Yeongju

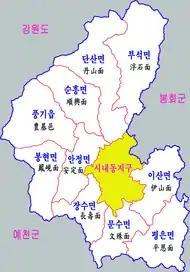
Map of Yeongju eup/myeon/dong in Korean.

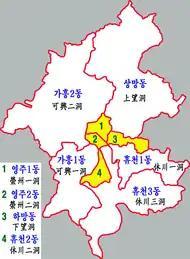
Inset map

Yeongju is divided into nineteen primary divisions: one "eup" or town, nine "myeon" or township, and nine "dong".